Kosovo War

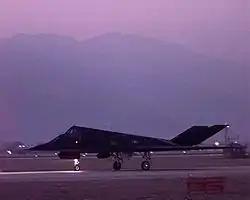
A US F-117 Nighthawk taxis to the runway before taking off from Aviano Air Base, Italy, on 24 March 1999

Serb police then began to pursue Adem Jashari and his followers in the village of Donje Prekaze. After the failure of the first attempt on the Jashair compound in January, on 5 March 1998 a much larger attack on the Jashari compound in Prekaz led to the massacre of 60 Albanians, of which eighteen were women and ten were under the age of sixteen. The event provoked massive condemnation from western capitals. Madeleine Albright said that "this crisis is not an internal affair of the FRY".